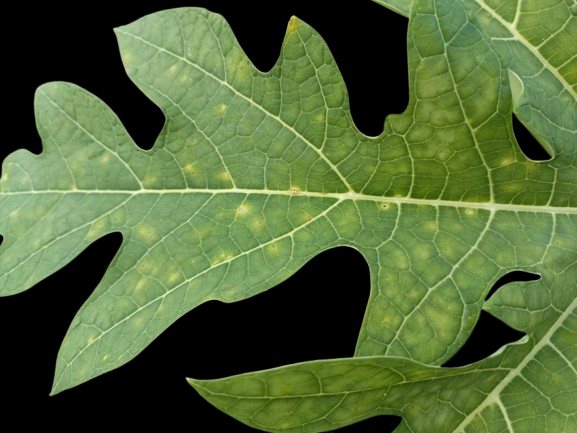
Crop: Papaya
Label: Pathogen_symptoms